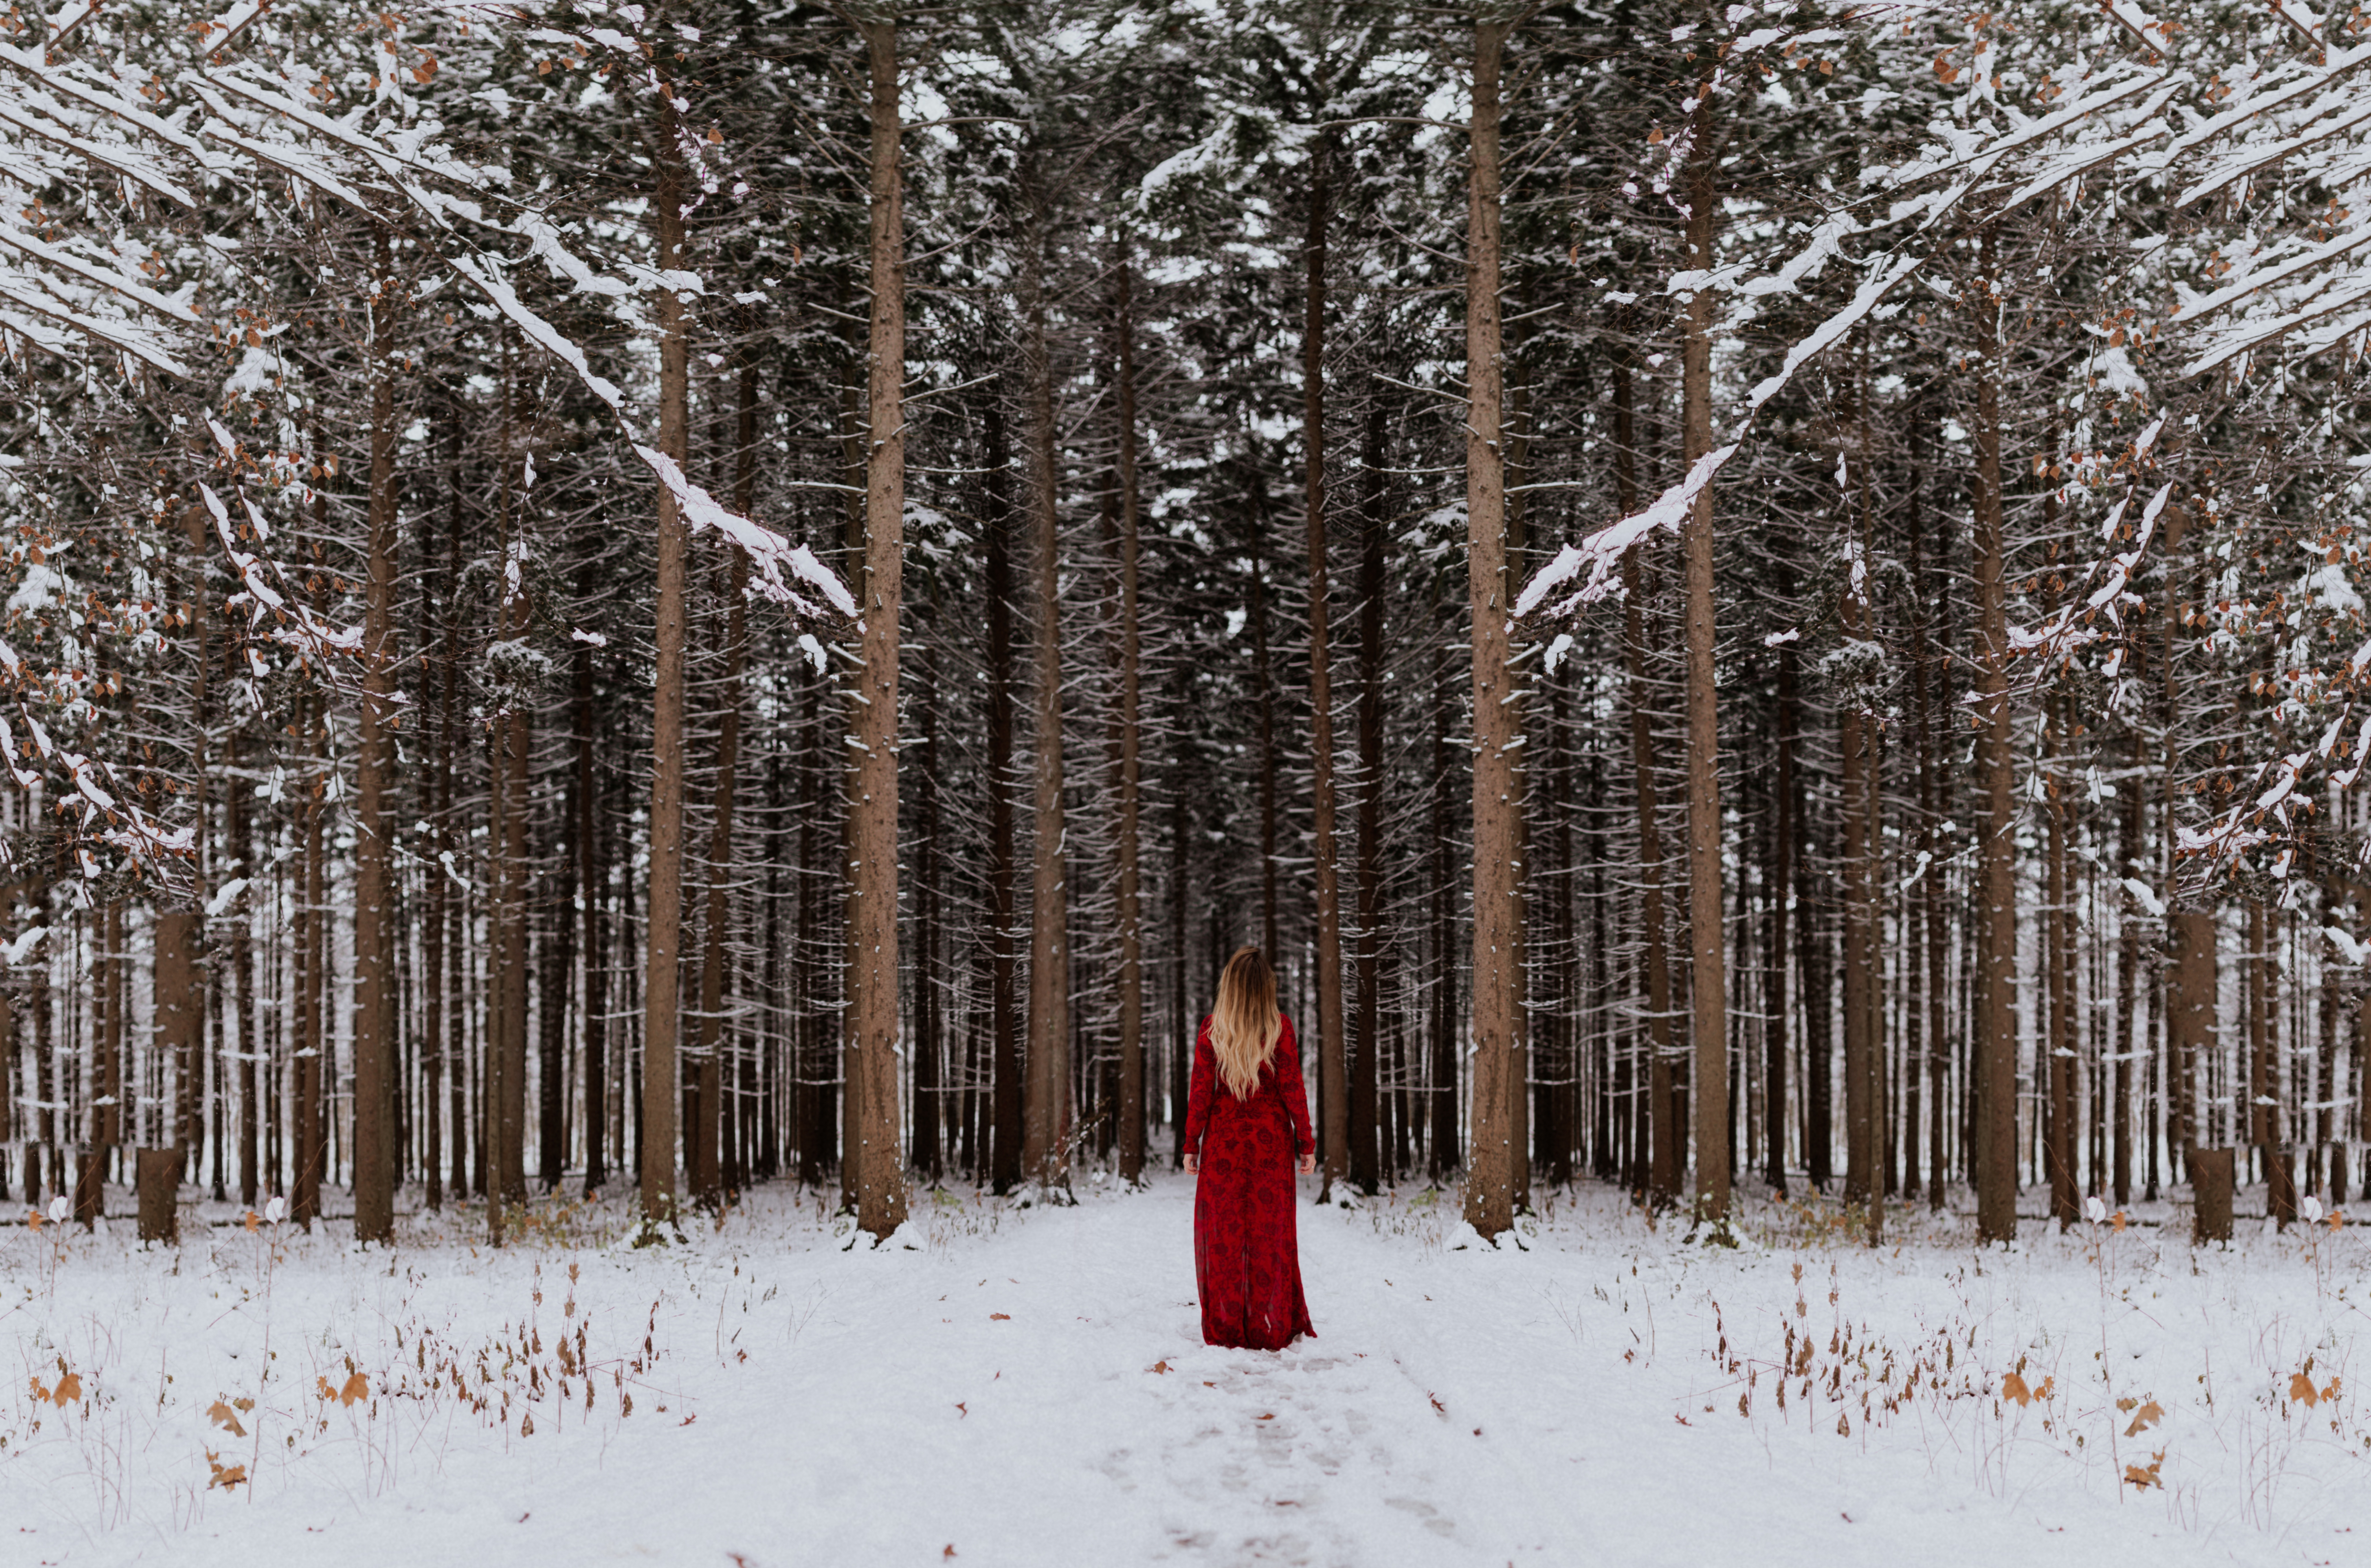
tree, forest, branch, snow, winter, frost, ice, weather, season, spruce, woodland, habitat, freezing, natural environment, woody plant